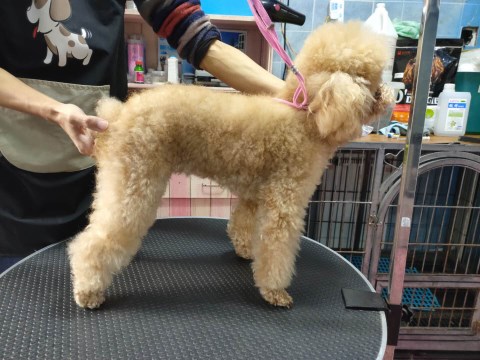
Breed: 7449-n000128-teddy